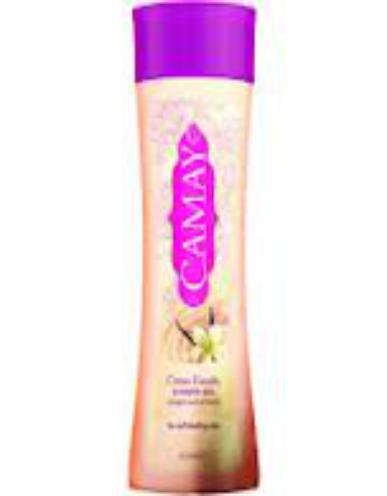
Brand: Camay
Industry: Necessities